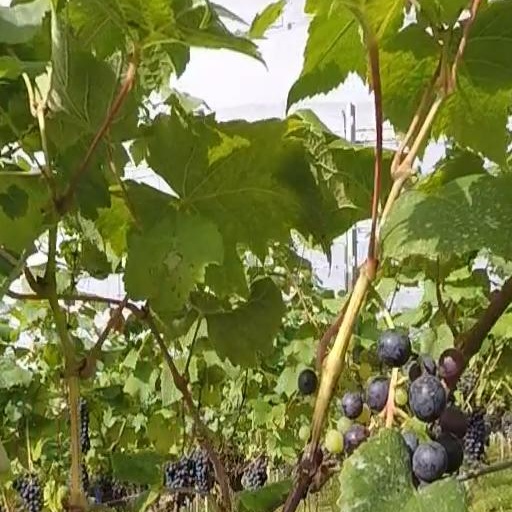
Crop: grape